Mocha decorated pottery

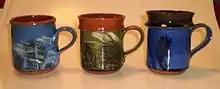
Three Mochaware decorated mugs from the Boscastle pottery, around 1975.

Mocha decorated pottery (also known as the " Mocha Tea " technique) is a type of dipped ware (slip-decorated, lathe-turned, utilitarian earthenware), mocha or mochaware, in addition to colored slip bands on white and buff-colored bodies, is adorned with dendritic (tree-like or branching) markings resembling the natural geological markings on moss agate, known as "mocha stone" in Great Britain in the late 18th century. The stone was imported from Arabia through the port of Mocha (al Mukha in Yemen) from whence came large supplies of coffee. An unknown potter or turner discovered that by dripping a colored acidic solution into wet alkaline slip on a pot body, the color would instantly ramify into the dendritic random markings that fit into the tradition of imitating geological surfaces prevalent in the potteries of that period. The earliest known dated example (1799) is a mug in the collection of the Christchurch Mansion Museum in Ipswich, England. Archaeological excavations of the wreck of HMS "Nymphe" in Road Town Harbor on Tortuga in the British West Indies produced sherds of two earthenware vessels with dendritic markings on slip marbled surfaces. The sloop was accidentally burned and sunk in 1783, giving an earlier date for this technique provided the sherds are from that wreck. The context appears to support that supposition. Archival references are known that mention "mocoe beakers" as early as 1792.